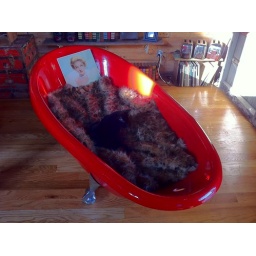
Black cat on rug in red bathtub.